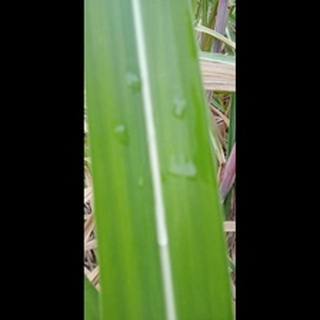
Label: healthy_sugarcane